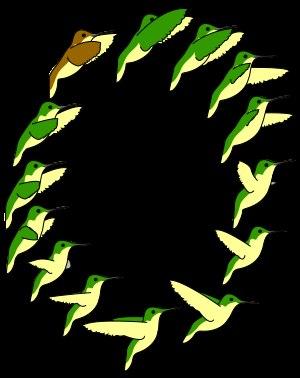
La famille des trochilidés comprend actuellement 340 espèces d'oiseaux couramment appelées colibris. Ils sont également surnommés « oiseaux-mouches » à cause de leur petite taille et leurs battements d'ailes rapides. Ces oiseaux colorés se rencontrent exclusivement dans les Amériques et on en rencontre des espèces à presque toutes les altitudes, latitudes et biotopes.Ils sont particuliers à plusieurs égards, ils peuvent voler vers l'arrière ou sur place et effectuer des voltiges impressionnantes. Ils sont capables d'une « hibernation » nocturne et de voir les ultra-violets. En outre, ils ont un métabolisme extrêmement élevé, un rapport entre la masse corporelle et la masse du cerveau tout aussi élevé, une capacité à faire des vocalises complexes et une capacité d'apprentissage des chants comparable à celle des Psittacidae et des Passeriformes.